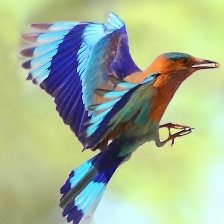
Species: INDIAN ROLLER
Scientific name: CORACIAS BENGHALENSIS